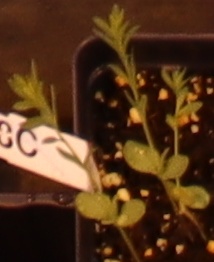
Label: Flax